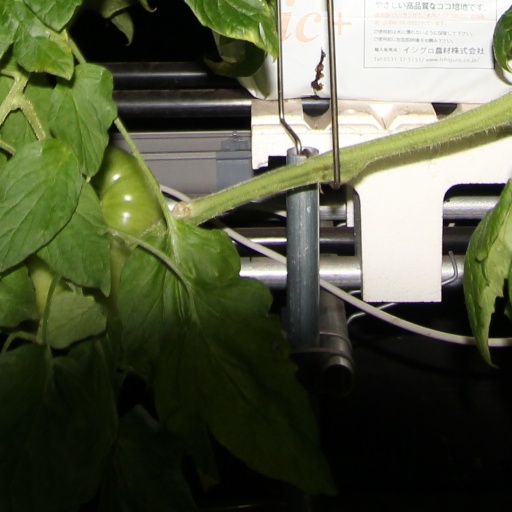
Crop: tomato